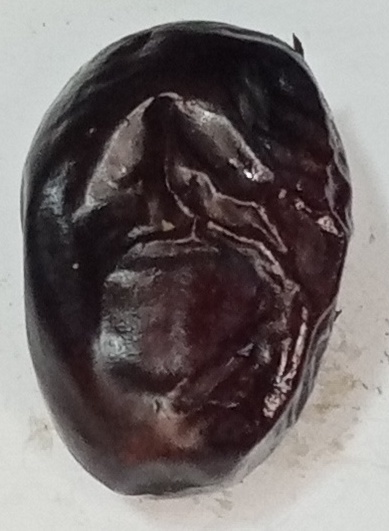
Variety: kupro
Size: large
Grade: grade-2